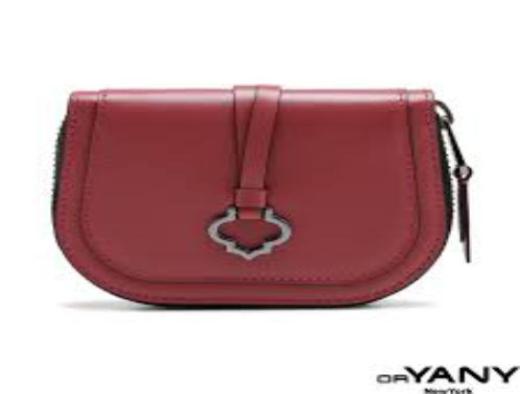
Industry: Clothes